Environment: lab
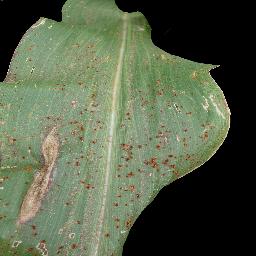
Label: common_rust